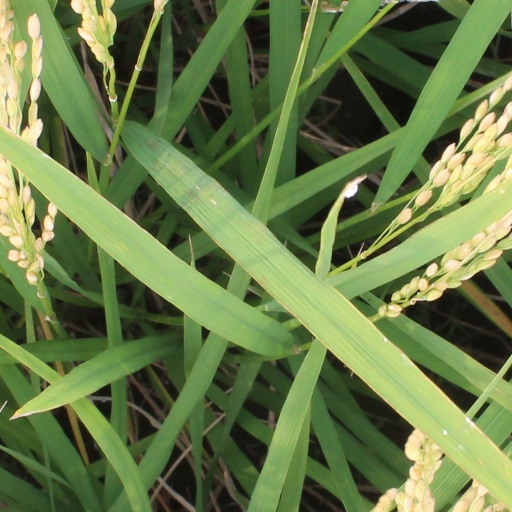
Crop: rice